Maitreya Project

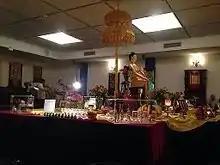
Maitreya Project Relic Roadshow.

On Friday 13 December 2013 the State Government of Uttar Pradesh handed over approximately of land for the site of the Maitreya Project in Kushinagar. The land is immediately adjacent to the Parinirvana Temple denoting the place where Buddha Shakyamuni passed into Parinirvana, and the Rambhar Stupa which marks the holy site of Buddha’s cremation.